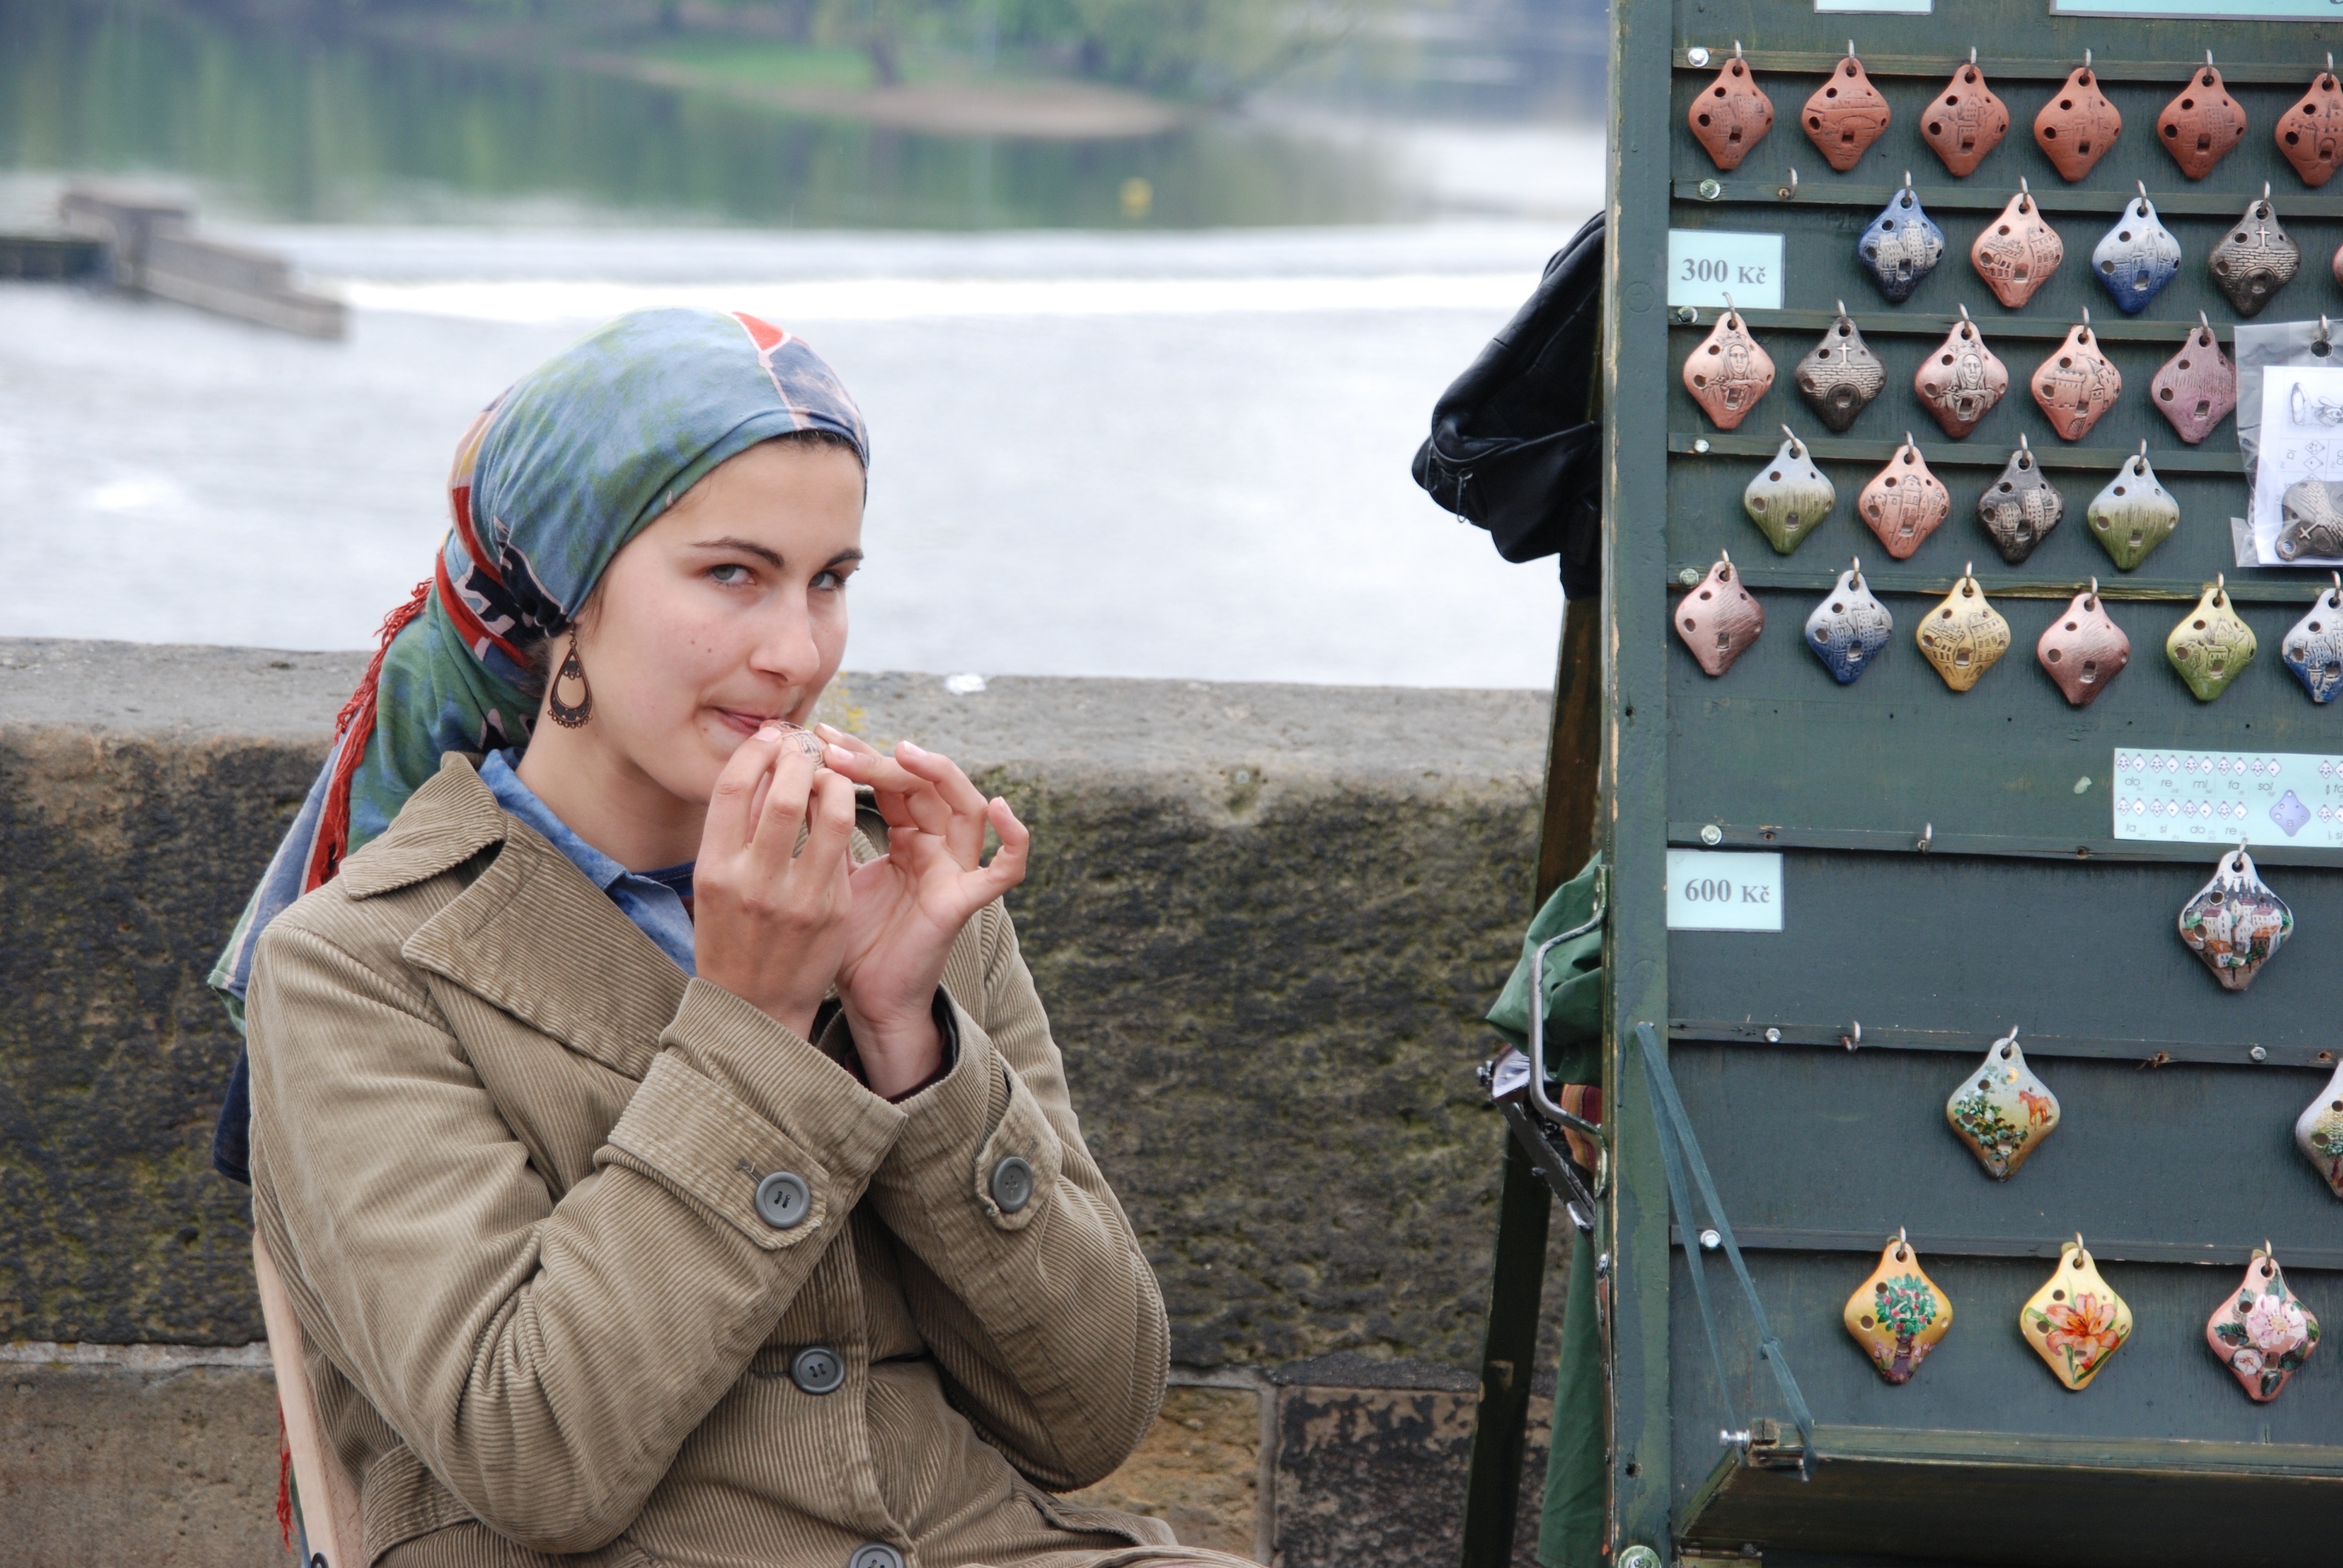
music, people, woman, military, army, prague, flute, czech republic, charles bridge, whistle, sales star, street saleswoman